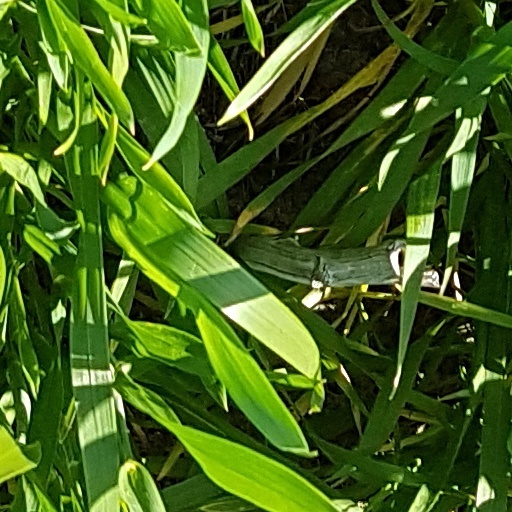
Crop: wheat